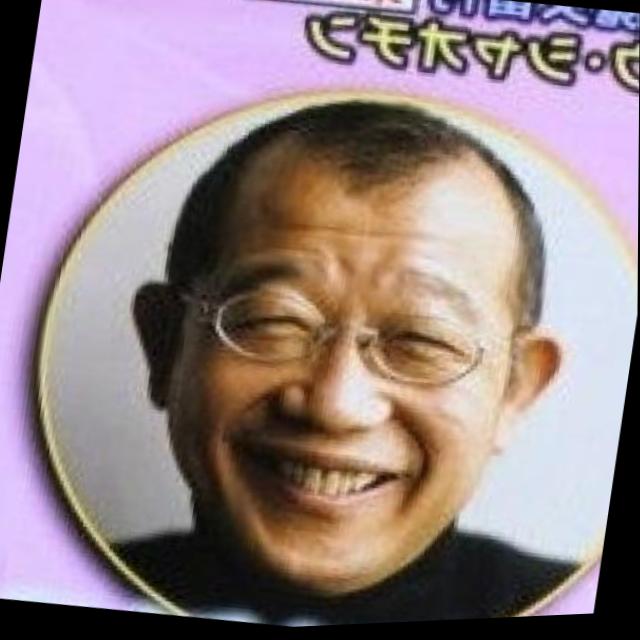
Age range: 45-64